Esek Hopkins

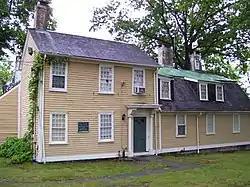
Esek Hopkins House, Providence, Rhode Island, built c. 1754

In spite of his Congressional dismissal, Hopkins was highly respected in Rhode Island and continued to serve the Rhode Island General Assembly through 1786, then retired to his farm where he died February 26, 1802. His home, the Esek Hopkins House, is now listed on the National Register of Historic Places.